The Corruption of Chris Miller

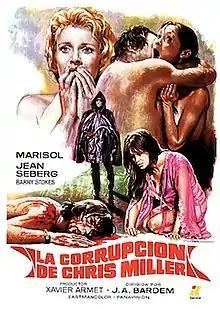
Spanish theatrical poster

The Corruption of Chris Miller (Spanish: La corrupción de Chris Miller) is a 1973 Spanish psychological horror film directed by Juan Antonio Bardem and starring Jean Seberg, Marisol, and Barry Stokes. The film follows a woman and her stepdaughter who come to suspect a handyman they have recently hired is responsible for a rash of violent murders in their small mountain community. Marisol's first film in which she does not perform musical numbers. The only brief exception is a moment in which the three protagonists perform a verse of the song Au clair de la lune on guitar, in which Marisol sings a single verse.